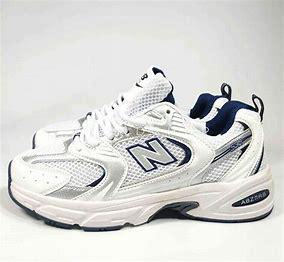
Brand: New
Model: Balance New Balance 530 Marathon